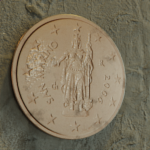
Coin value: 2cents
Country: sm
Edition: 2cen